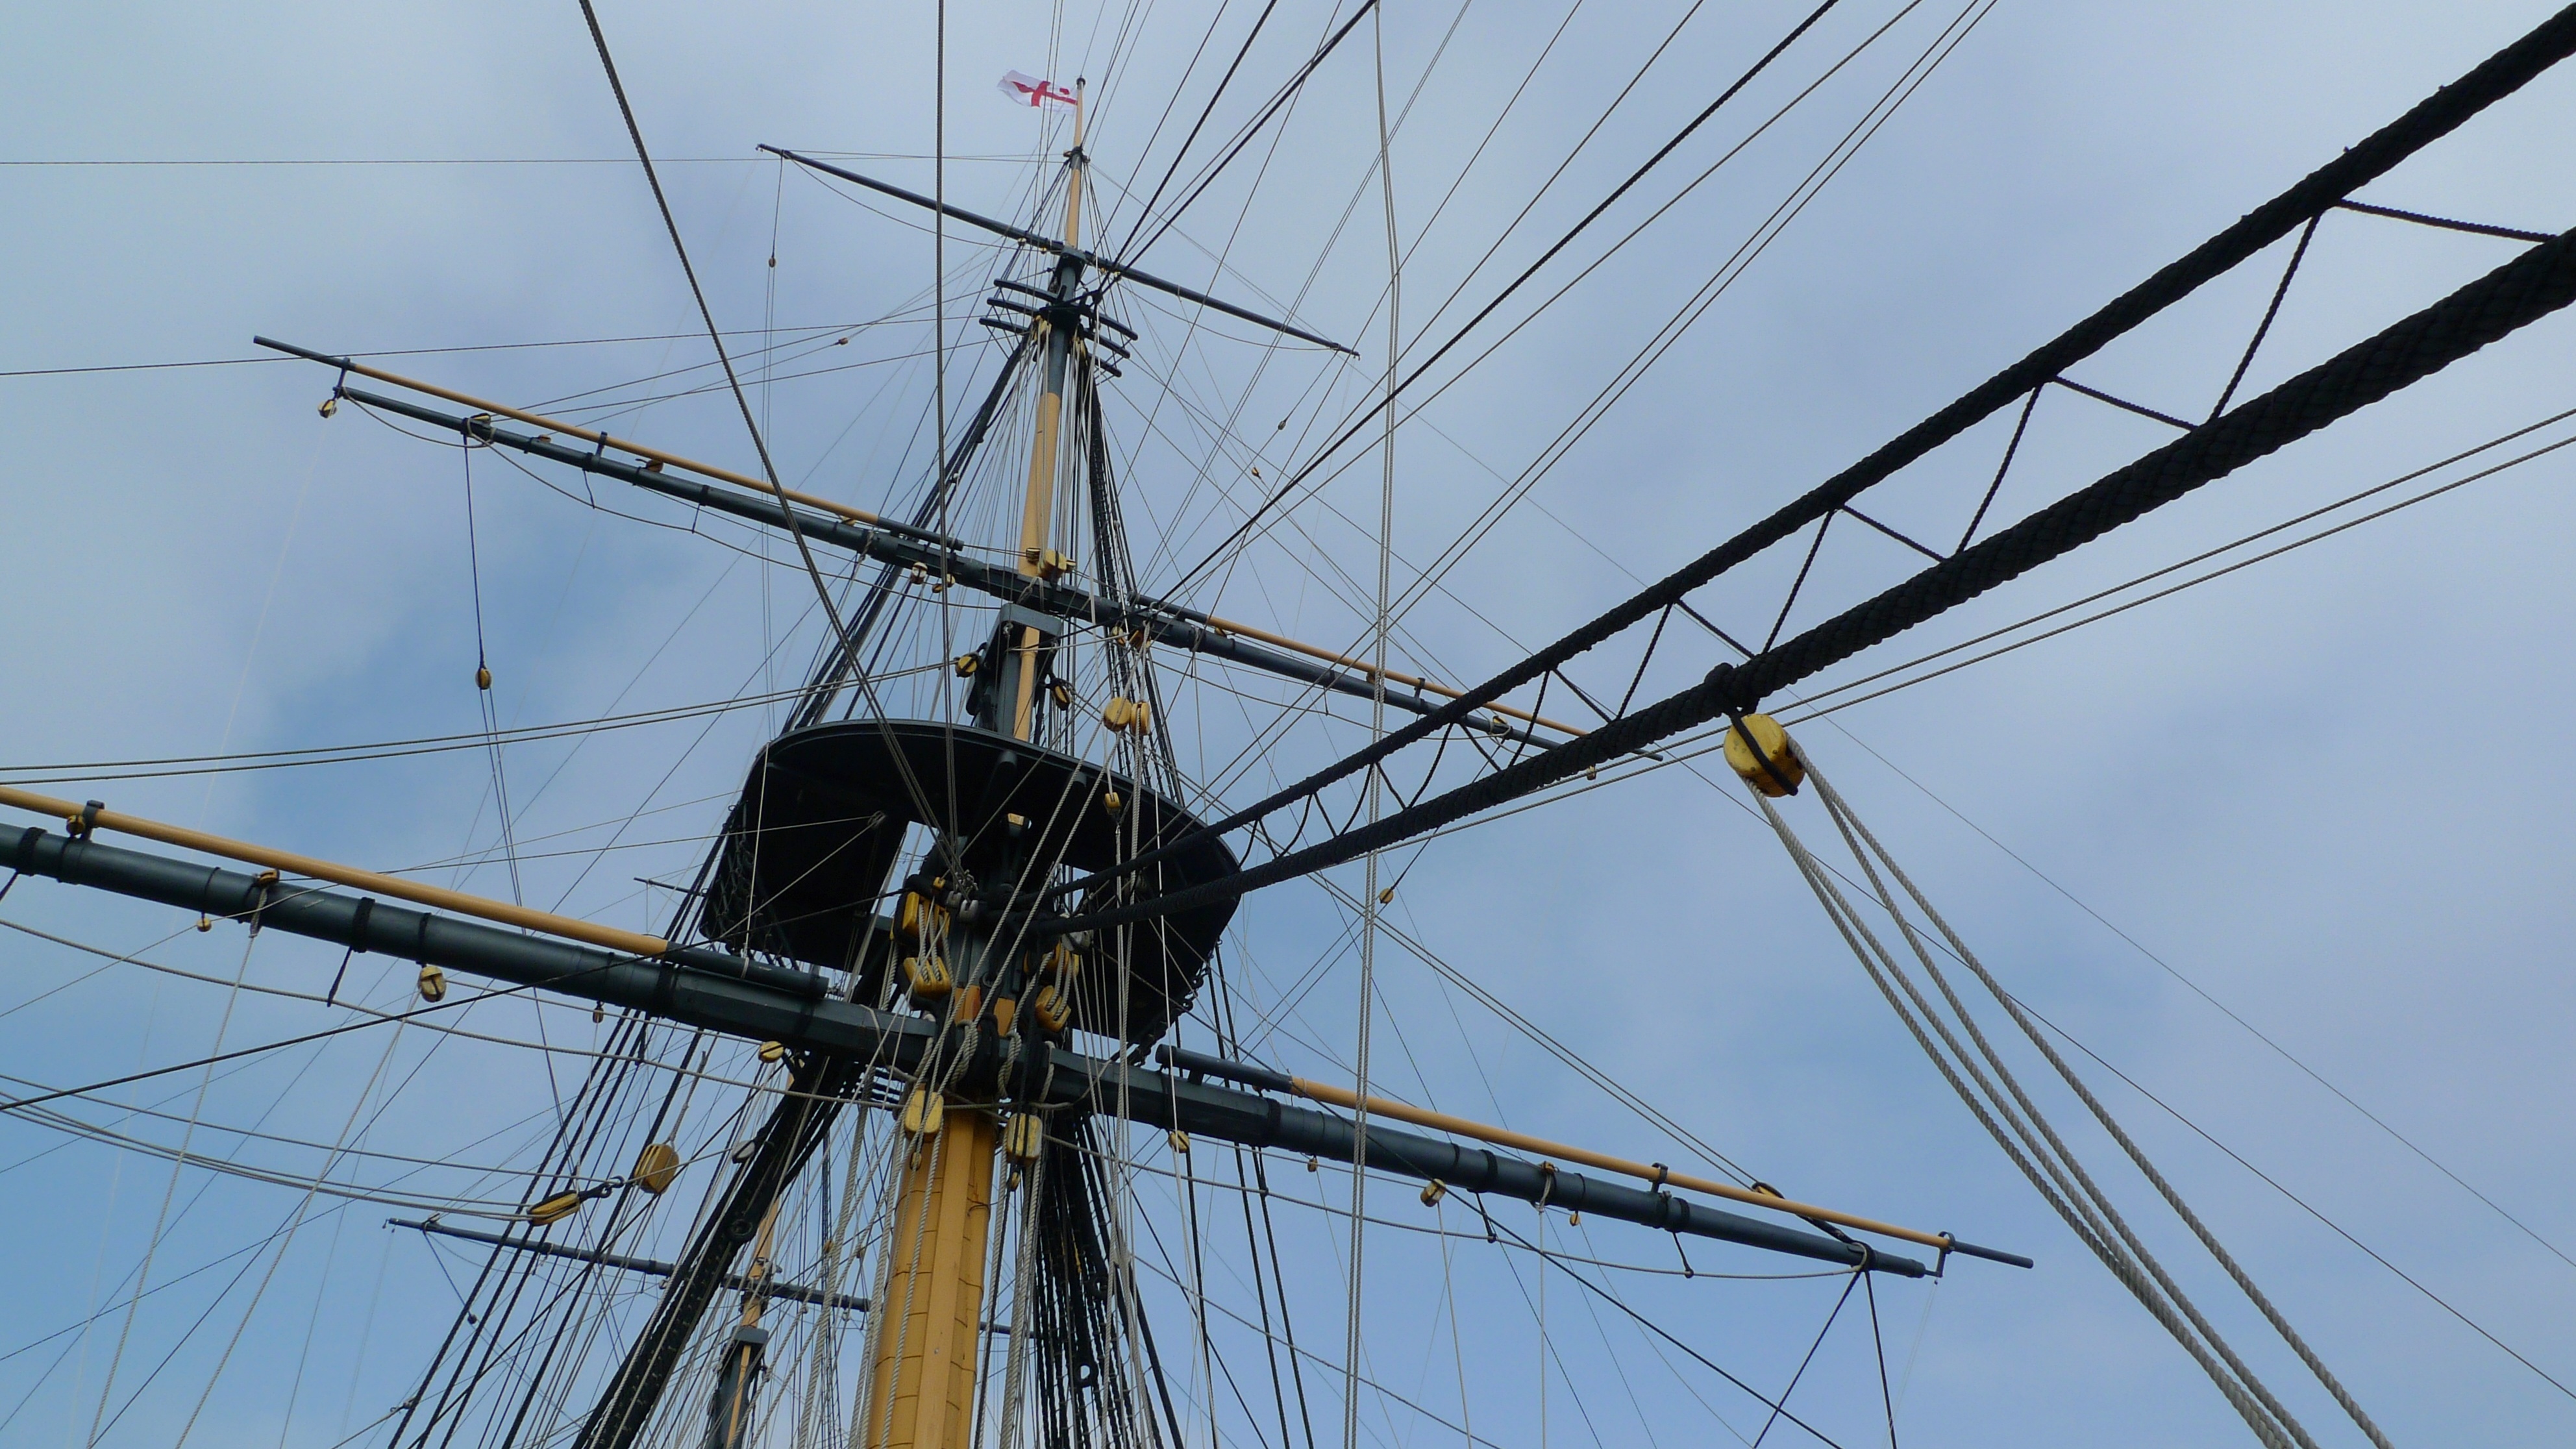
rope, ship, line, vehicle, mast, rigging, historic, electricity, sail, spars, watercraft, warship, victory, sailing ship, transmission tower, tall ship, galleon, electrical supply, overhead power line, fighting top, square rigger, square rigged